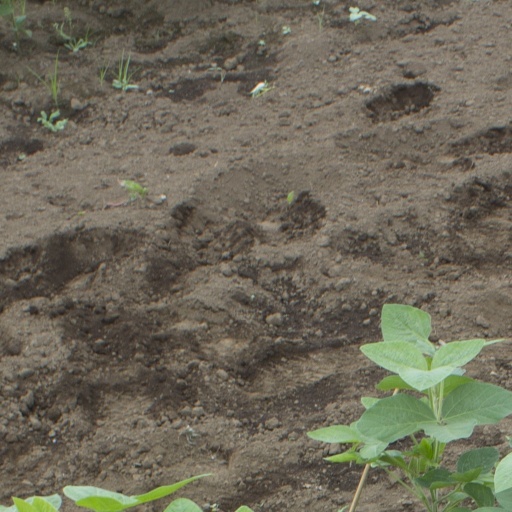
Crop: soybean